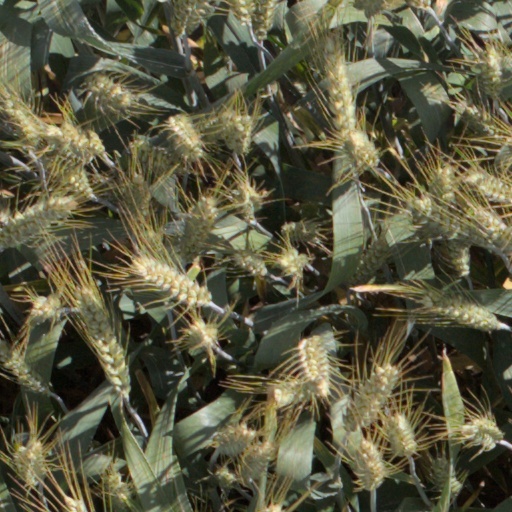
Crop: wheat